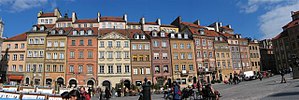
UNESCO's Verdensarvsliste (Europa) / Polen
Murhus i Warszawa
UNESCO's Verdensarvsliste er en liste med bygninger, monumenter og naturområder i alle fem verdensdele, som UNESCO har udpeget som værende en del af verdens kulturelle arv. Listen omfatter pr. juli 2018 1092 steder, heraf 845 kulturel arv, 209 naturarv og 38 blandede. 54 steder er på listen over Verdensarvsområder i fare